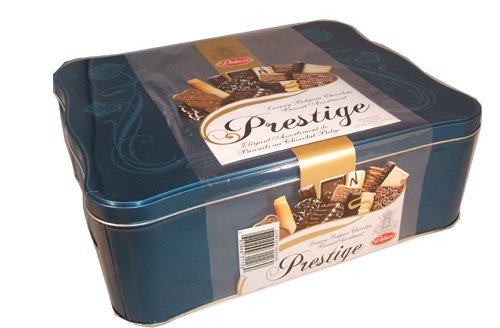
Delacre Prestige Holiday Thanksgiving Christmas Belgian Chocolate Luxury Bisc...
Category: Grocery
Delacre Prestige Holiday Thanksgiving Christmas Belgian Chocolate Luxury Biscuit Gift Assortment Tin. This beautiful box of Belgian Chocolate biscuits is the perfect gift for that special someone in your life. It includes over 14 different varieties and comes in a beautiful festive tin, either blue or brown as seen here. It is perfect for a holiday gift.
Features: Delacre Prestige Holiday Thanksgiving Christmas Belgian Chocolate Luxury Biscuit Gift Assortment Tin | This beautiful box of Belgian Chocolate biscuits is the perfect gift for that special someone in your life | Over 14 different varieties included | Comes in a beauftul festive tin, either blue or brown as seen here | Perfect for a holiday gift